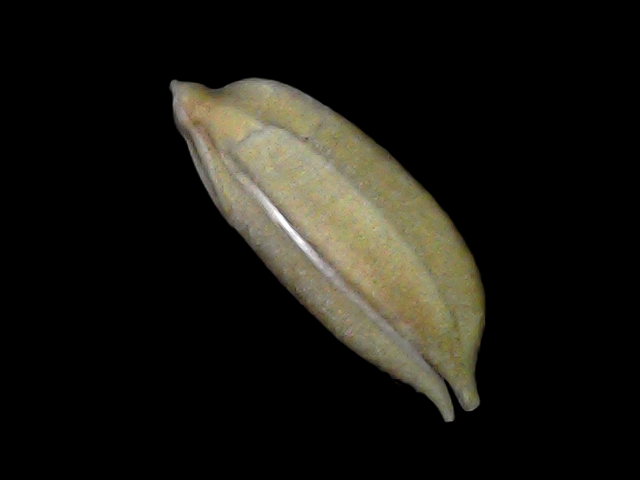
Rice variety: Bd34